Germany–Serbia relations

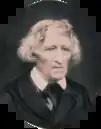
Jacob Grimm, German author, linguist, philologist, was a member of the Serbian Academy of Sciences and Arts

The Principality and the Kingdom of Serbia held strong relations with Germany. Most Serbian engineers and technical experts were educated in Germany or in German-speaking countries, and German was the required language in related higher education institutions. Munich was an important education center for Serb painters. German architects also influenced the architecture of Serbia. Serbian civil and trade laws, as well as organisation of University of Belgrade, was influenced by German models.